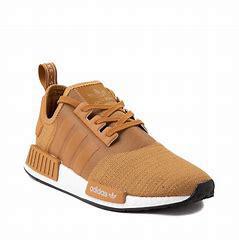
Brand: adidas
Model: NMD_R1 Athletic